Placer mining

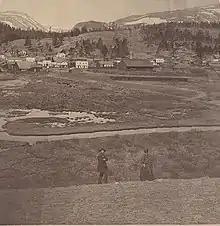
A placer mine in Alma, Colorado in 1880

An alternative etymology derives the English word from American Spanish "placer" (placer, sandbank), from earlier "placel", apparently from obsolete Portuguese "placel" (placer, sandbank).